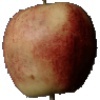
Label: red_apple